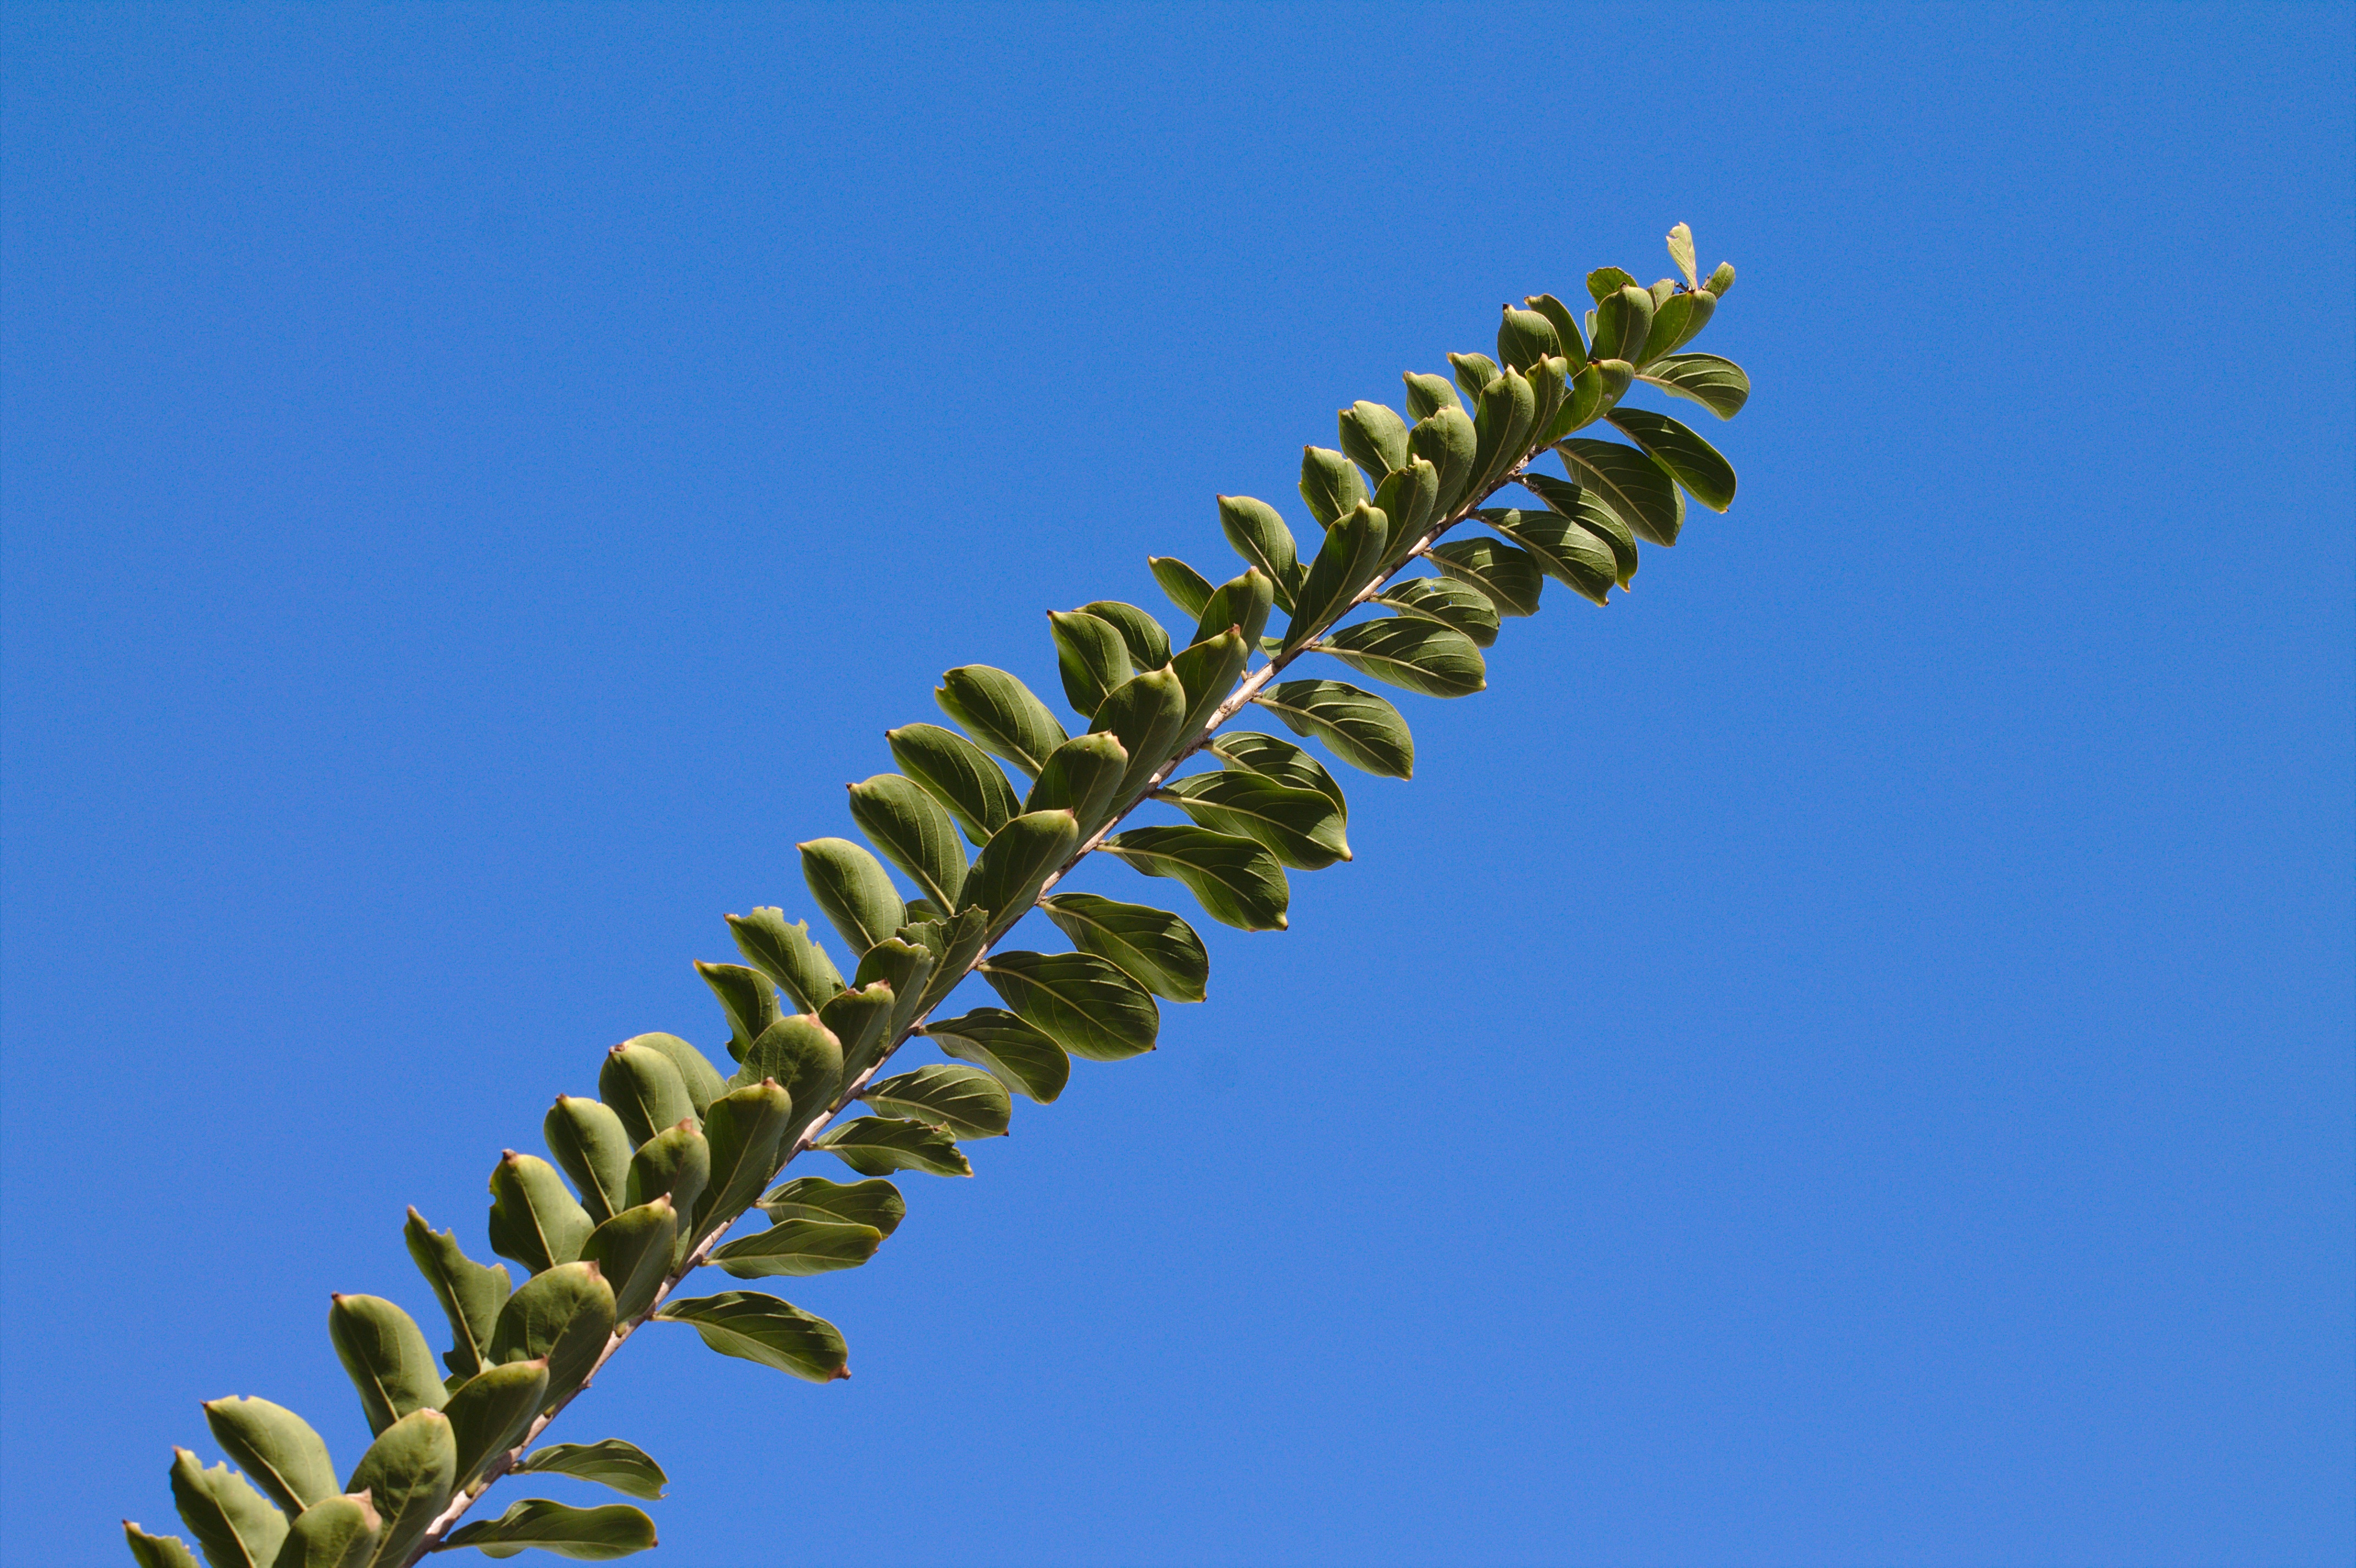
tree, nature, grass, branch, plant, sky, leaf, flower, crop, botany, blue, fir, flora, spruce, shrub, flowering plant, grass family, plant stem, woody plant, land plant, arecales